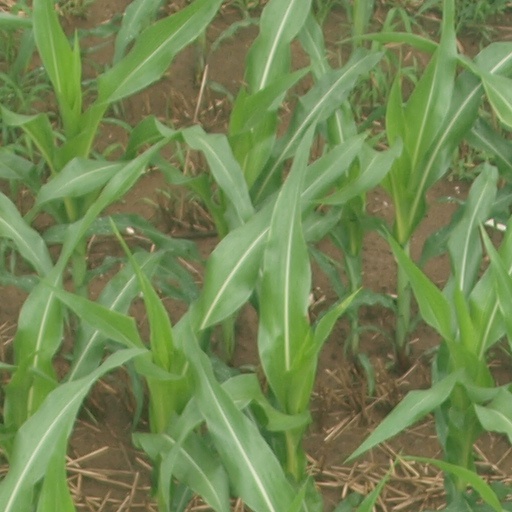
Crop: maize; corn